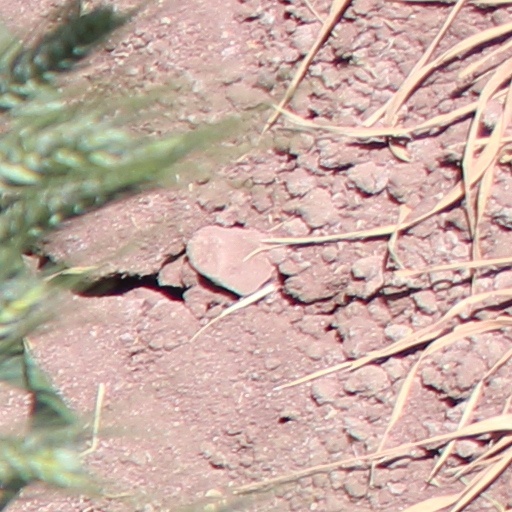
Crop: wheat